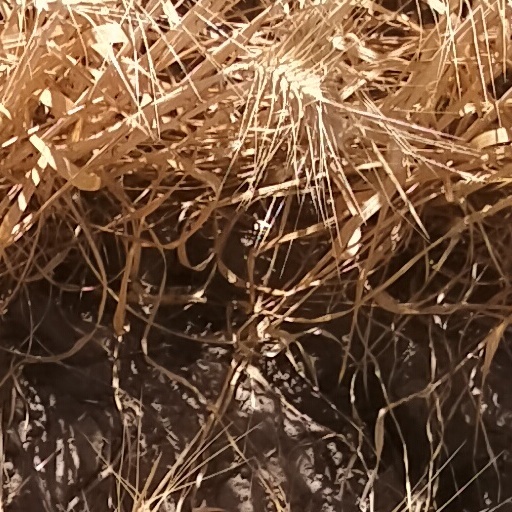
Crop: wheat